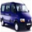
Label: bus